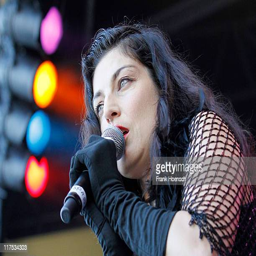
person performs live in support of synthpop artist during a concert